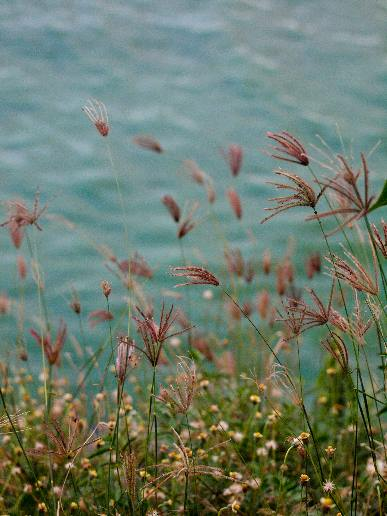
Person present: No